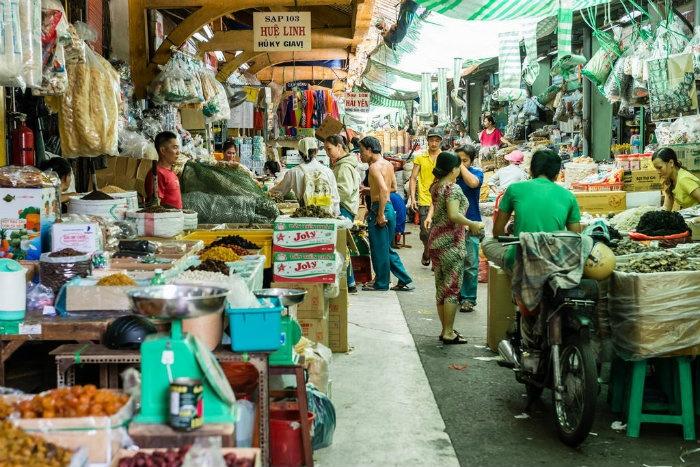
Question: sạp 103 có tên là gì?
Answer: sạp 103 có tên là huệ linh